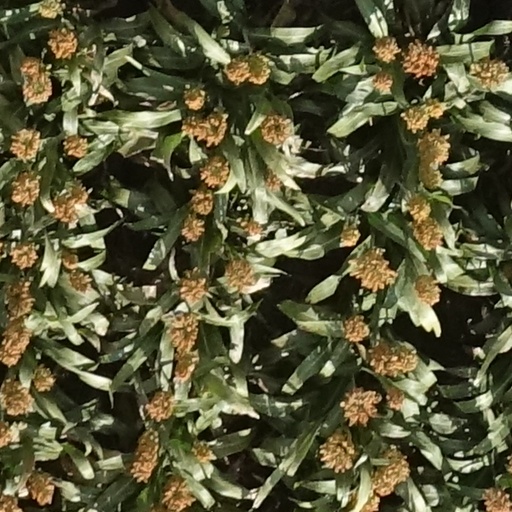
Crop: sorghum